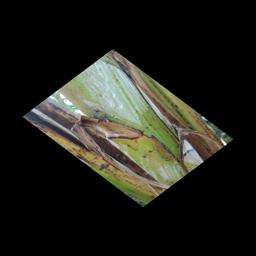
Label: PSEUDOSTEM WEEVIL